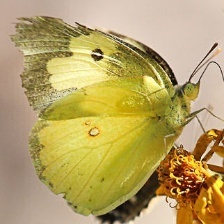
Species: SOUTHERN DOGFACE
Butterfly family (ImageNet category): sulphur_butterfly